Gilbert (film)

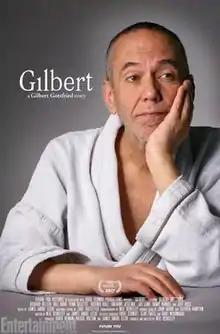
Film poster

Gilbert is a 2017 American documentary film about the life and career of comedian Gilbert Gottfried. It opened in theaters on November 3, 2017.